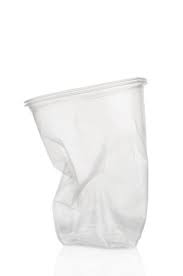
Label: plastic